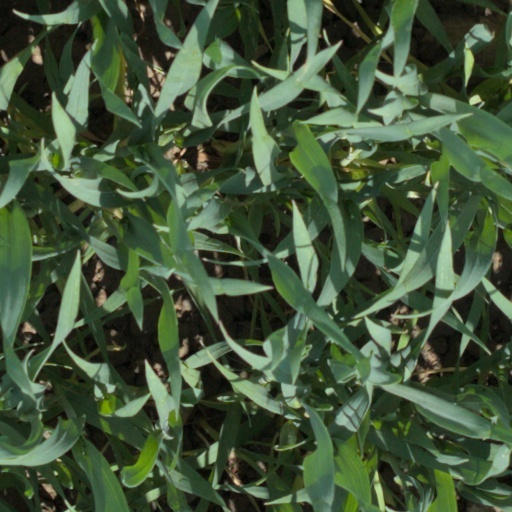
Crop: wheat